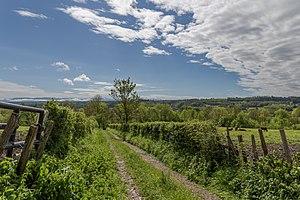
Panorama sur les pâturages de Maubec, Isère.
Maubec est une commune française située dans le département de l'Isère, en région Auvergne-Rhône-Alpes.